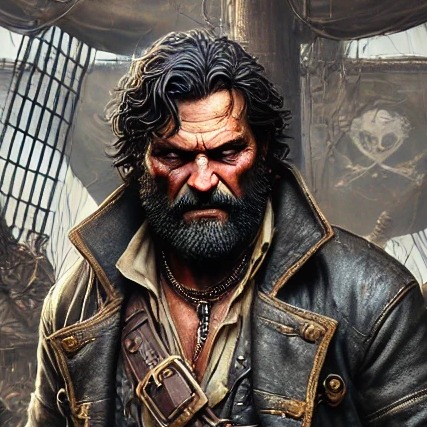
미적 점수 (1~10점): 1